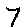
Label: 7